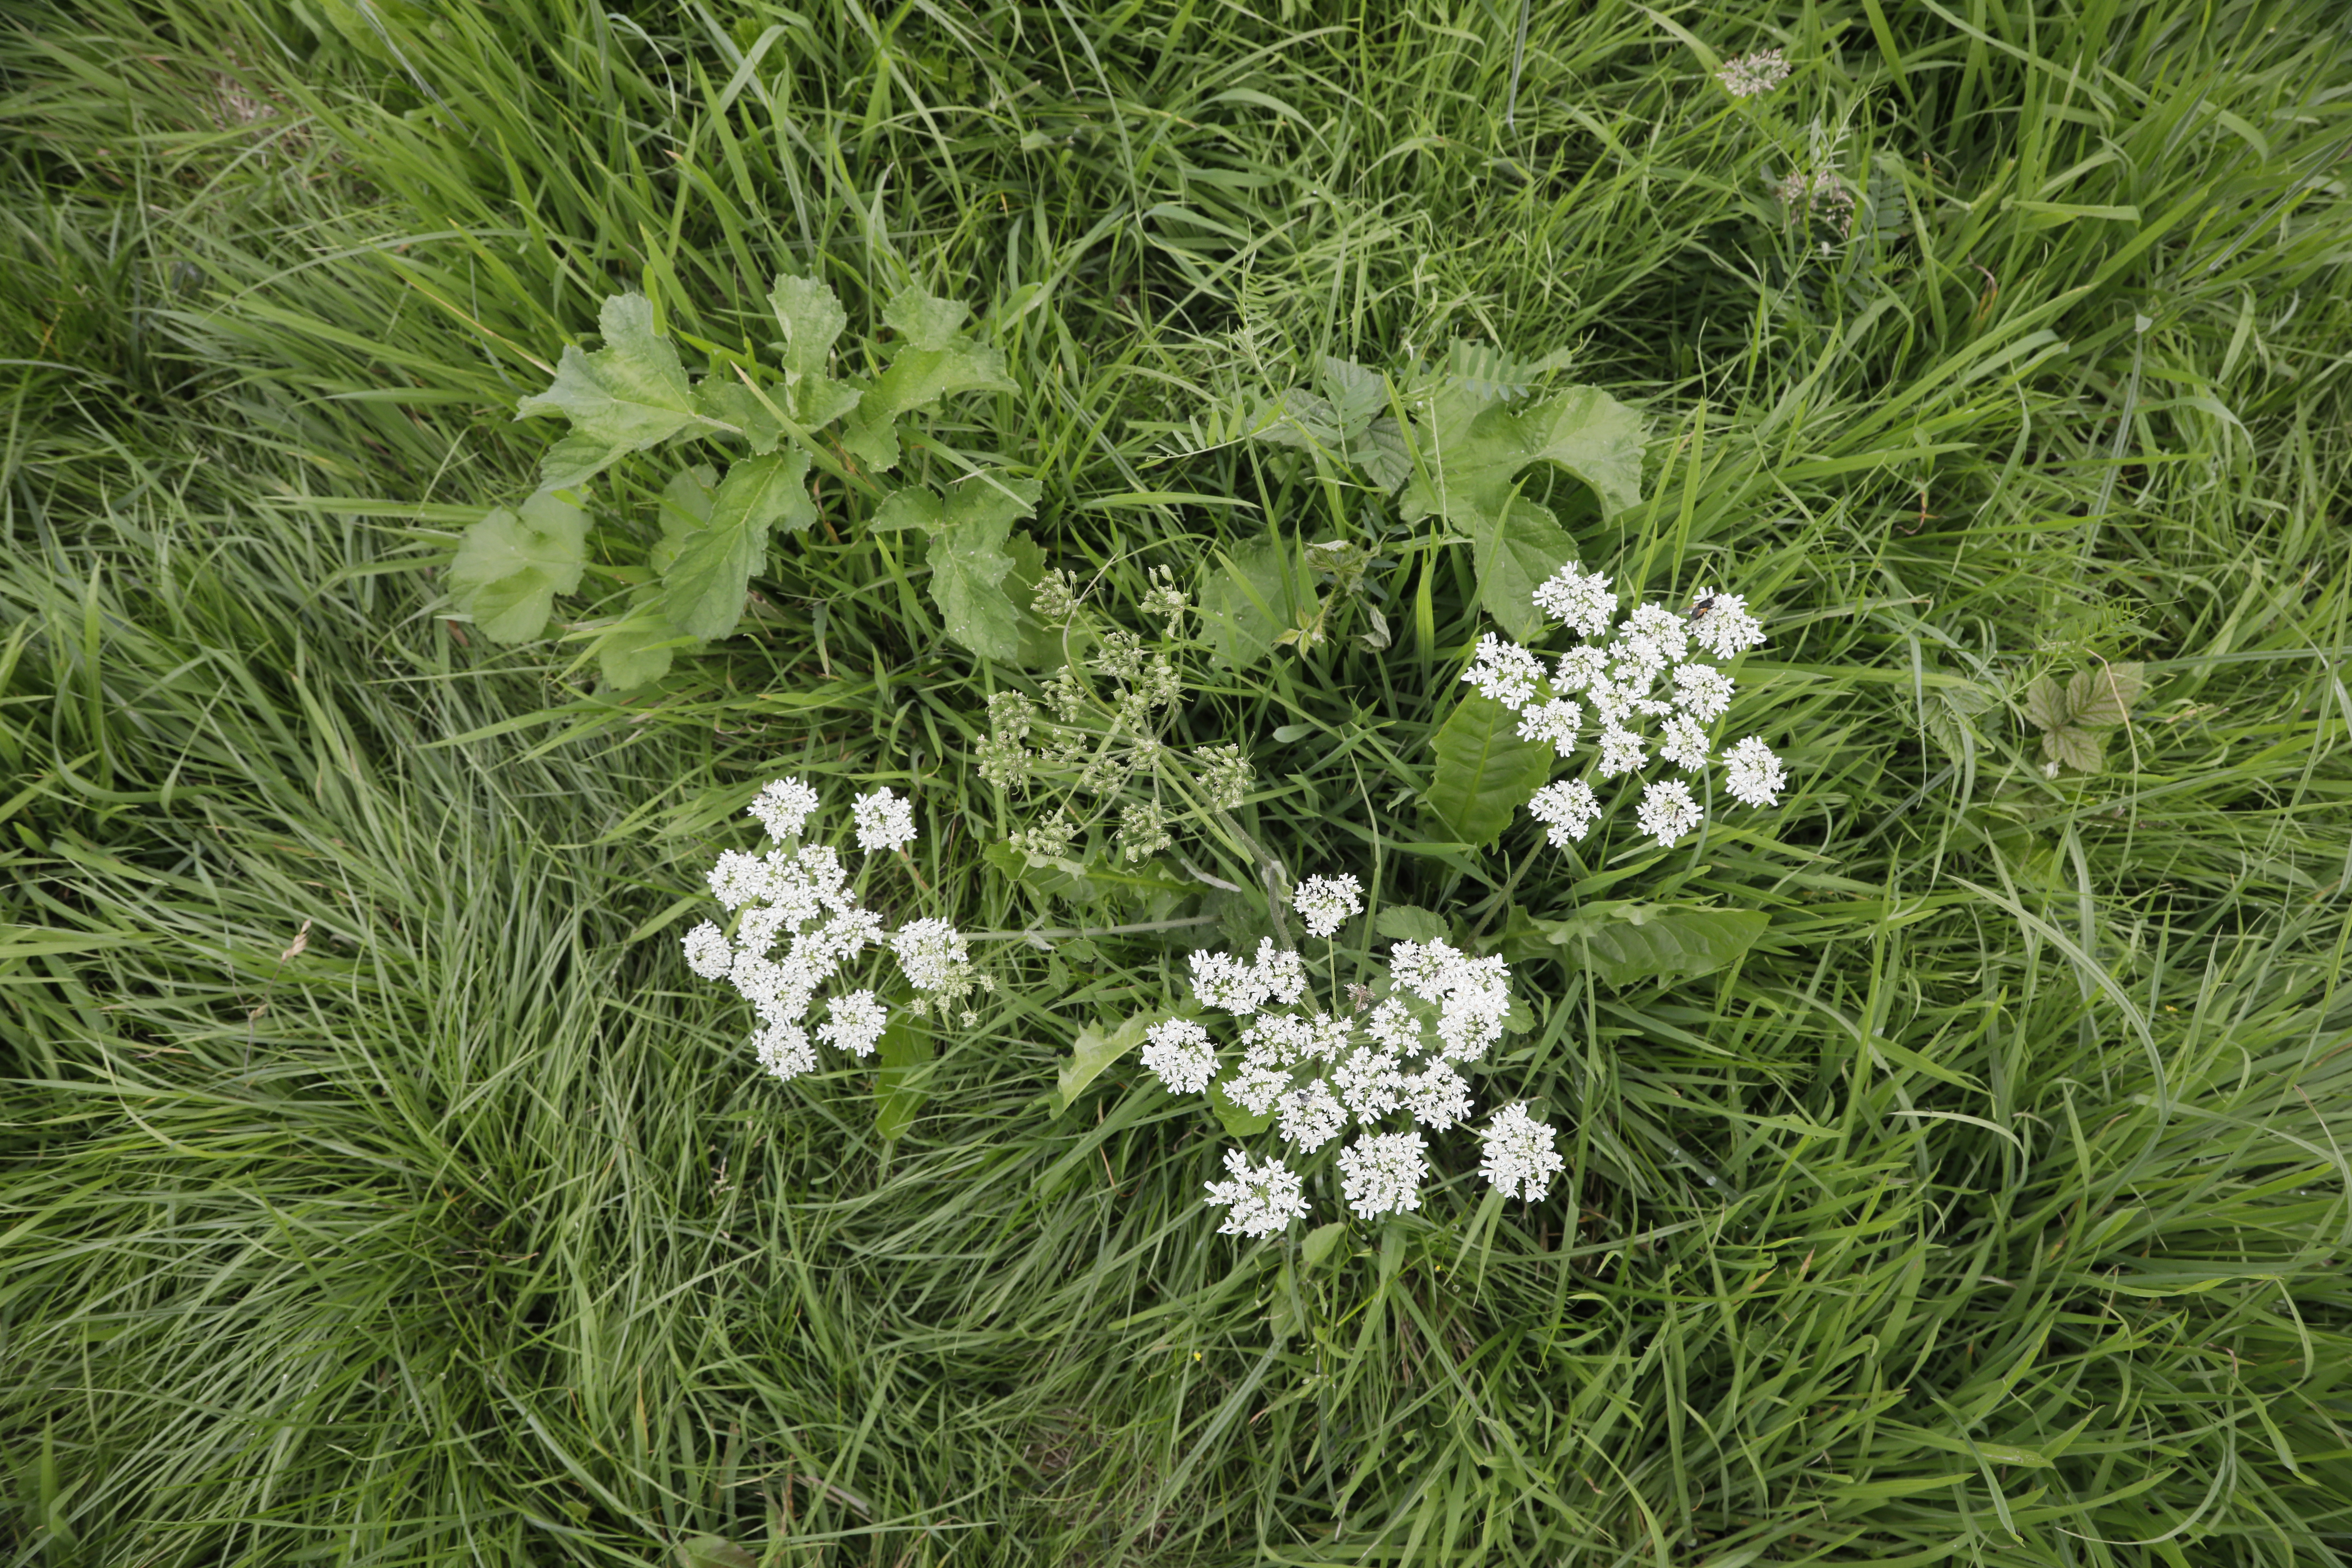
Plant species: Heracleum sphondylium